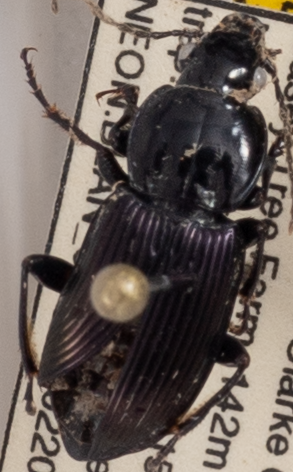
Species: Pterostichus trinarius
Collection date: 2022-05-17 04:00:00
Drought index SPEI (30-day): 0.858
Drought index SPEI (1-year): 0.142
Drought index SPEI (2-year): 0.32